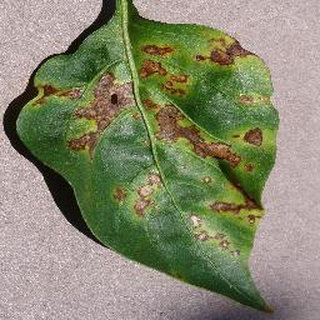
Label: bell_pepper_bacterial_spot